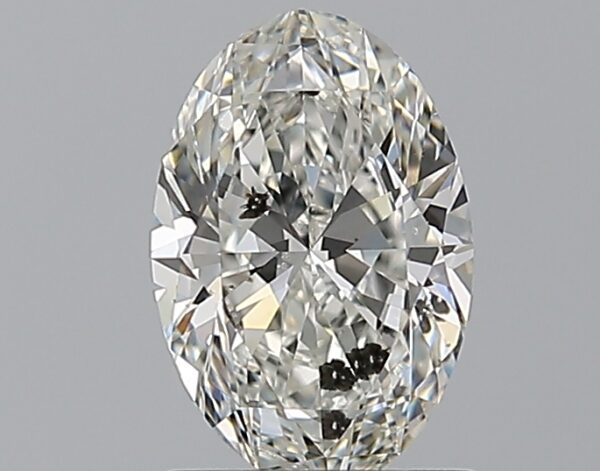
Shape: oval
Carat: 1.01
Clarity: SI2
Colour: G
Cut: EX
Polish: EX
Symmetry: G
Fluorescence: N
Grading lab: HRD
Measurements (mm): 8.3 x 5.52 x 3.43